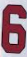
Number: 6